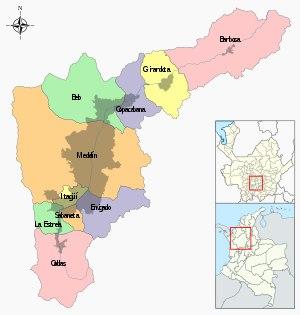
L'aire métropolitaine de Valle de Aburrá est la région métropolitaine colombienne dont le noyau central est Medellín. Outre cette ville, l'aire métropolitaine del Valle de Aburrá est également composée de neuf autres municipalités : Caldas, La Estrella, Itagüí, Sabaneta, Bello, Copacabana, Girardota et Barbosa.